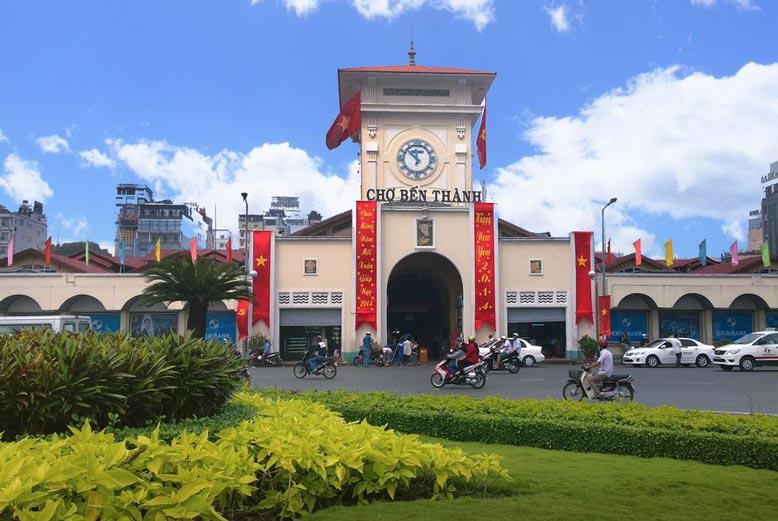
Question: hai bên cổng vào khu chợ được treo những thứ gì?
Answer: hai bên cổng vào khu chợ được treo hai dải băng rôn và hai dải băng có quốc kì việt nam